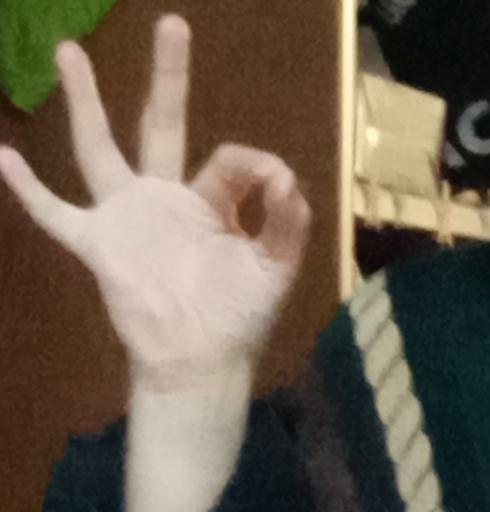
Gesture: ok